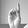
ASL letter: D